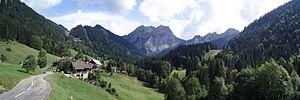
Bellevaux est une commune française située dans le département de la Haute-Savoie, en région Auvergne-Rhône-Alpes.